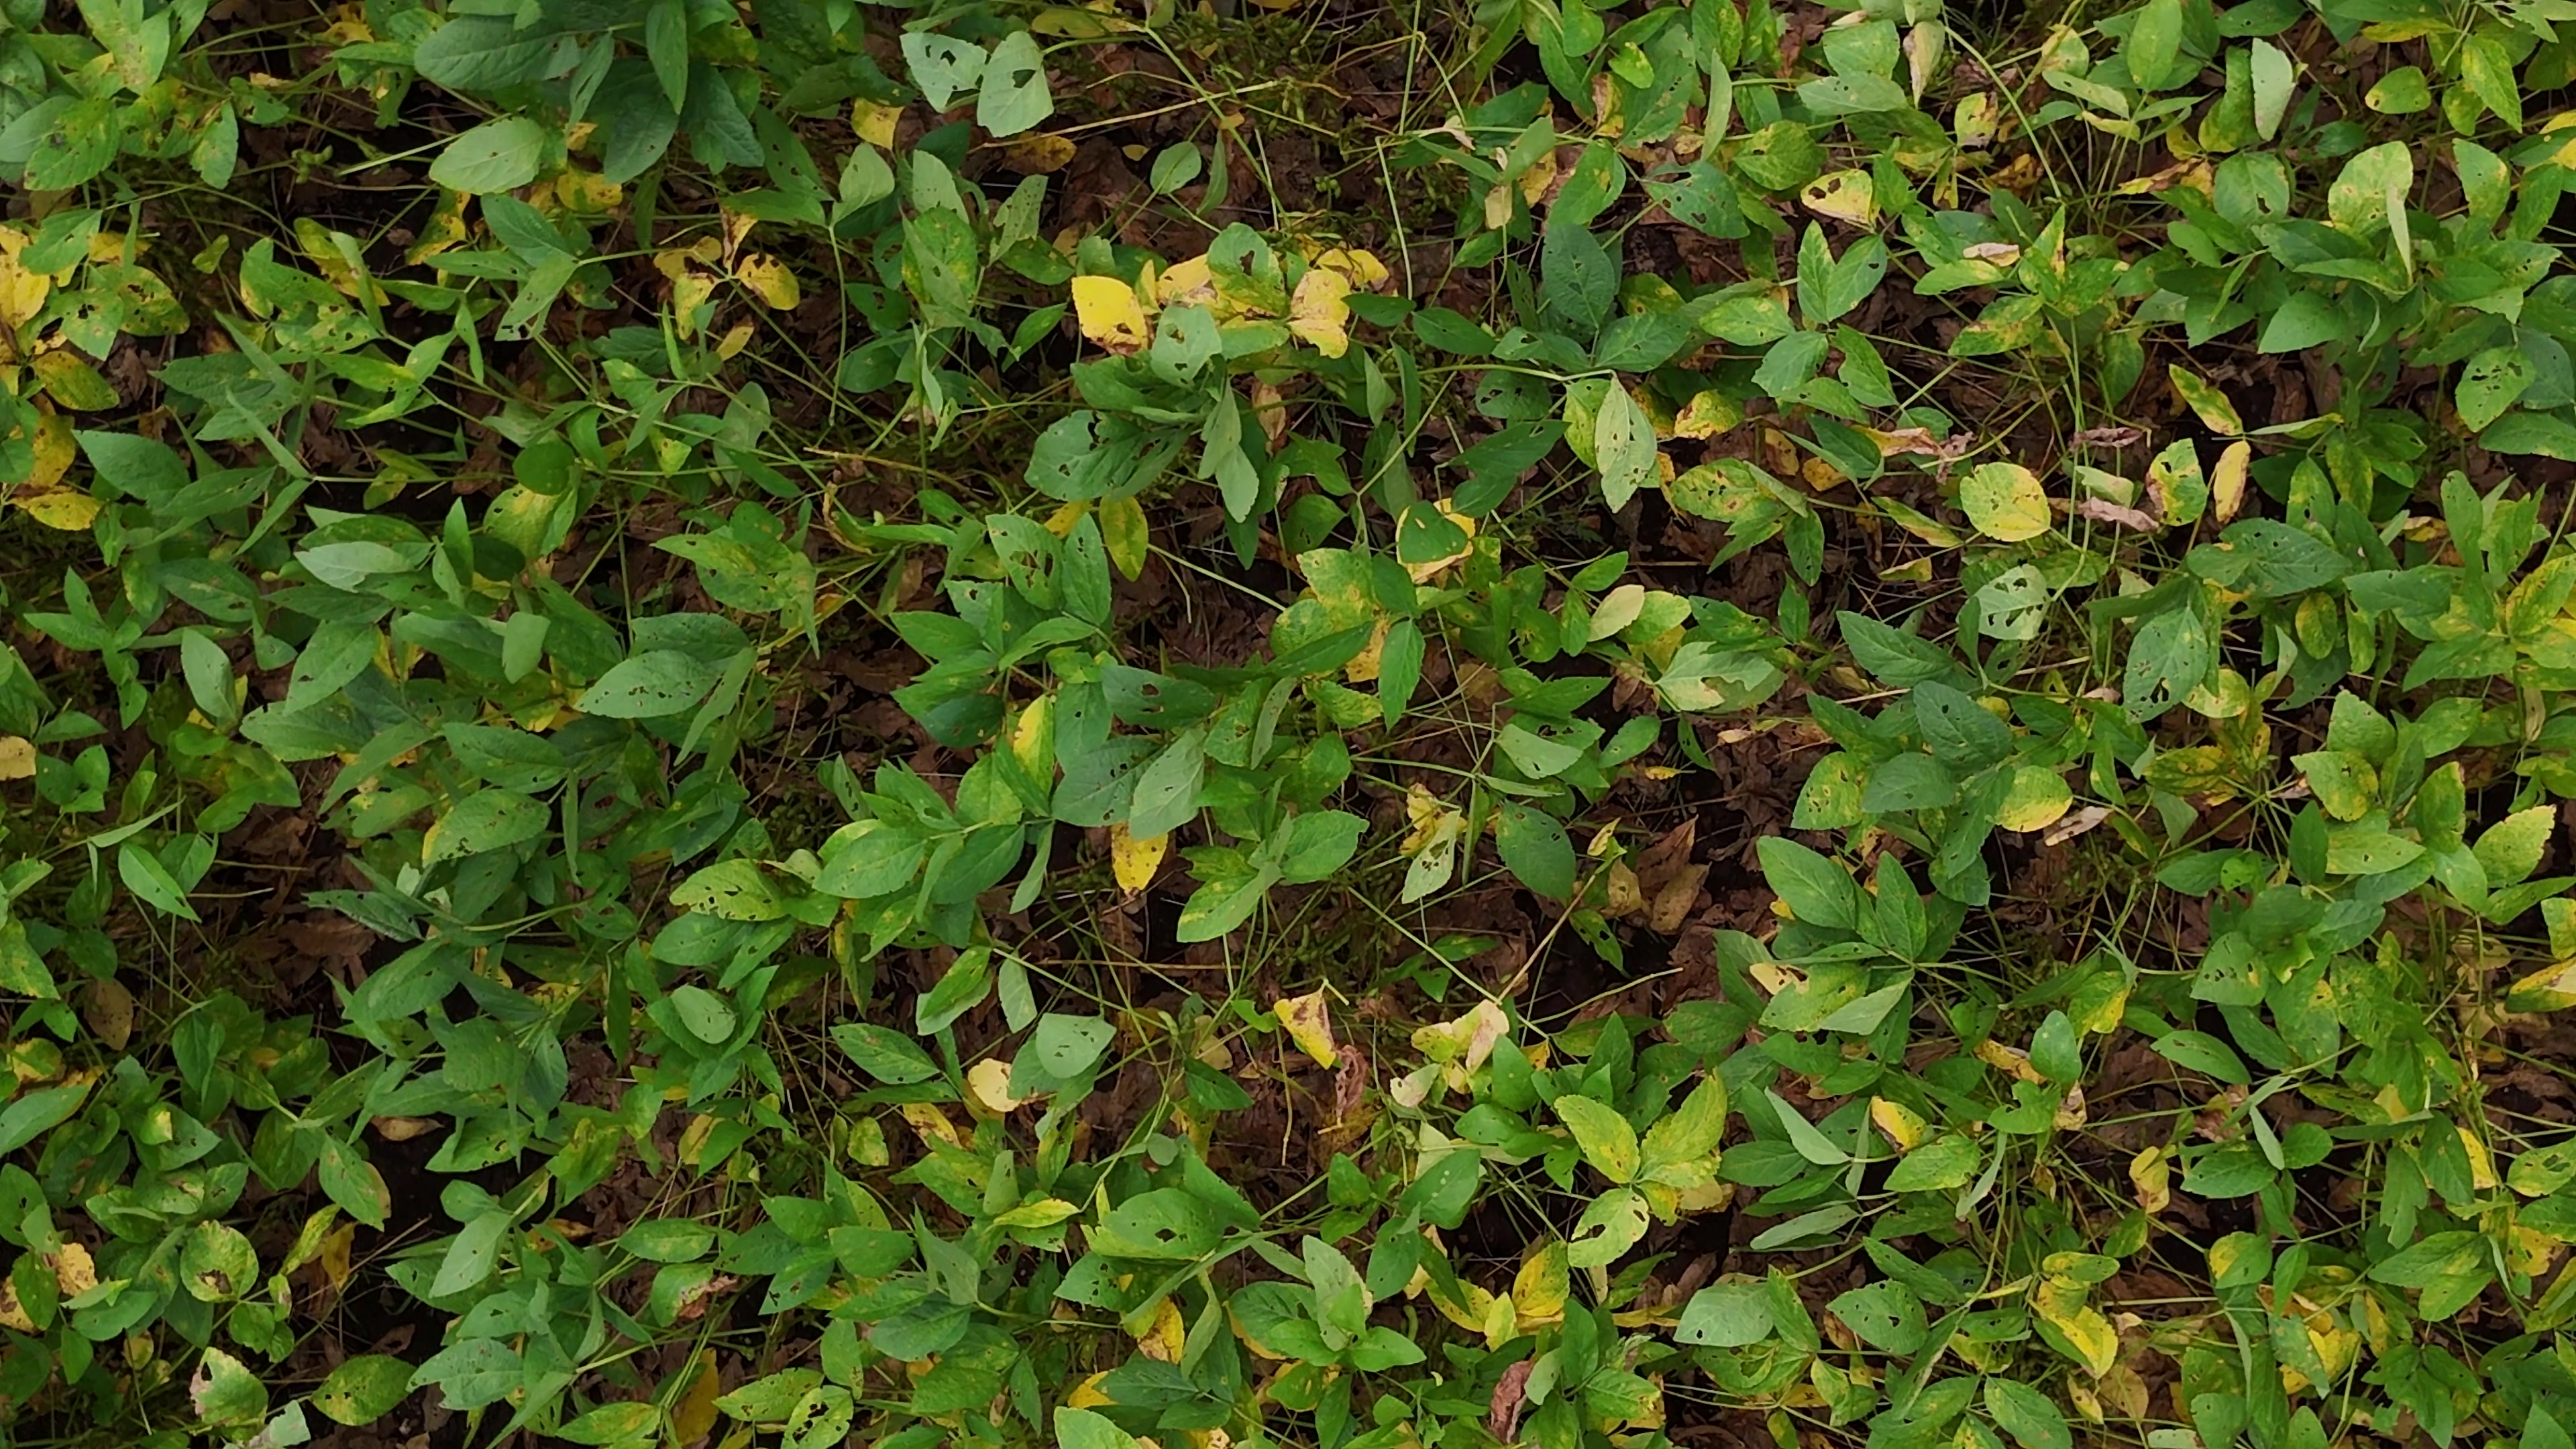
Label: Rust